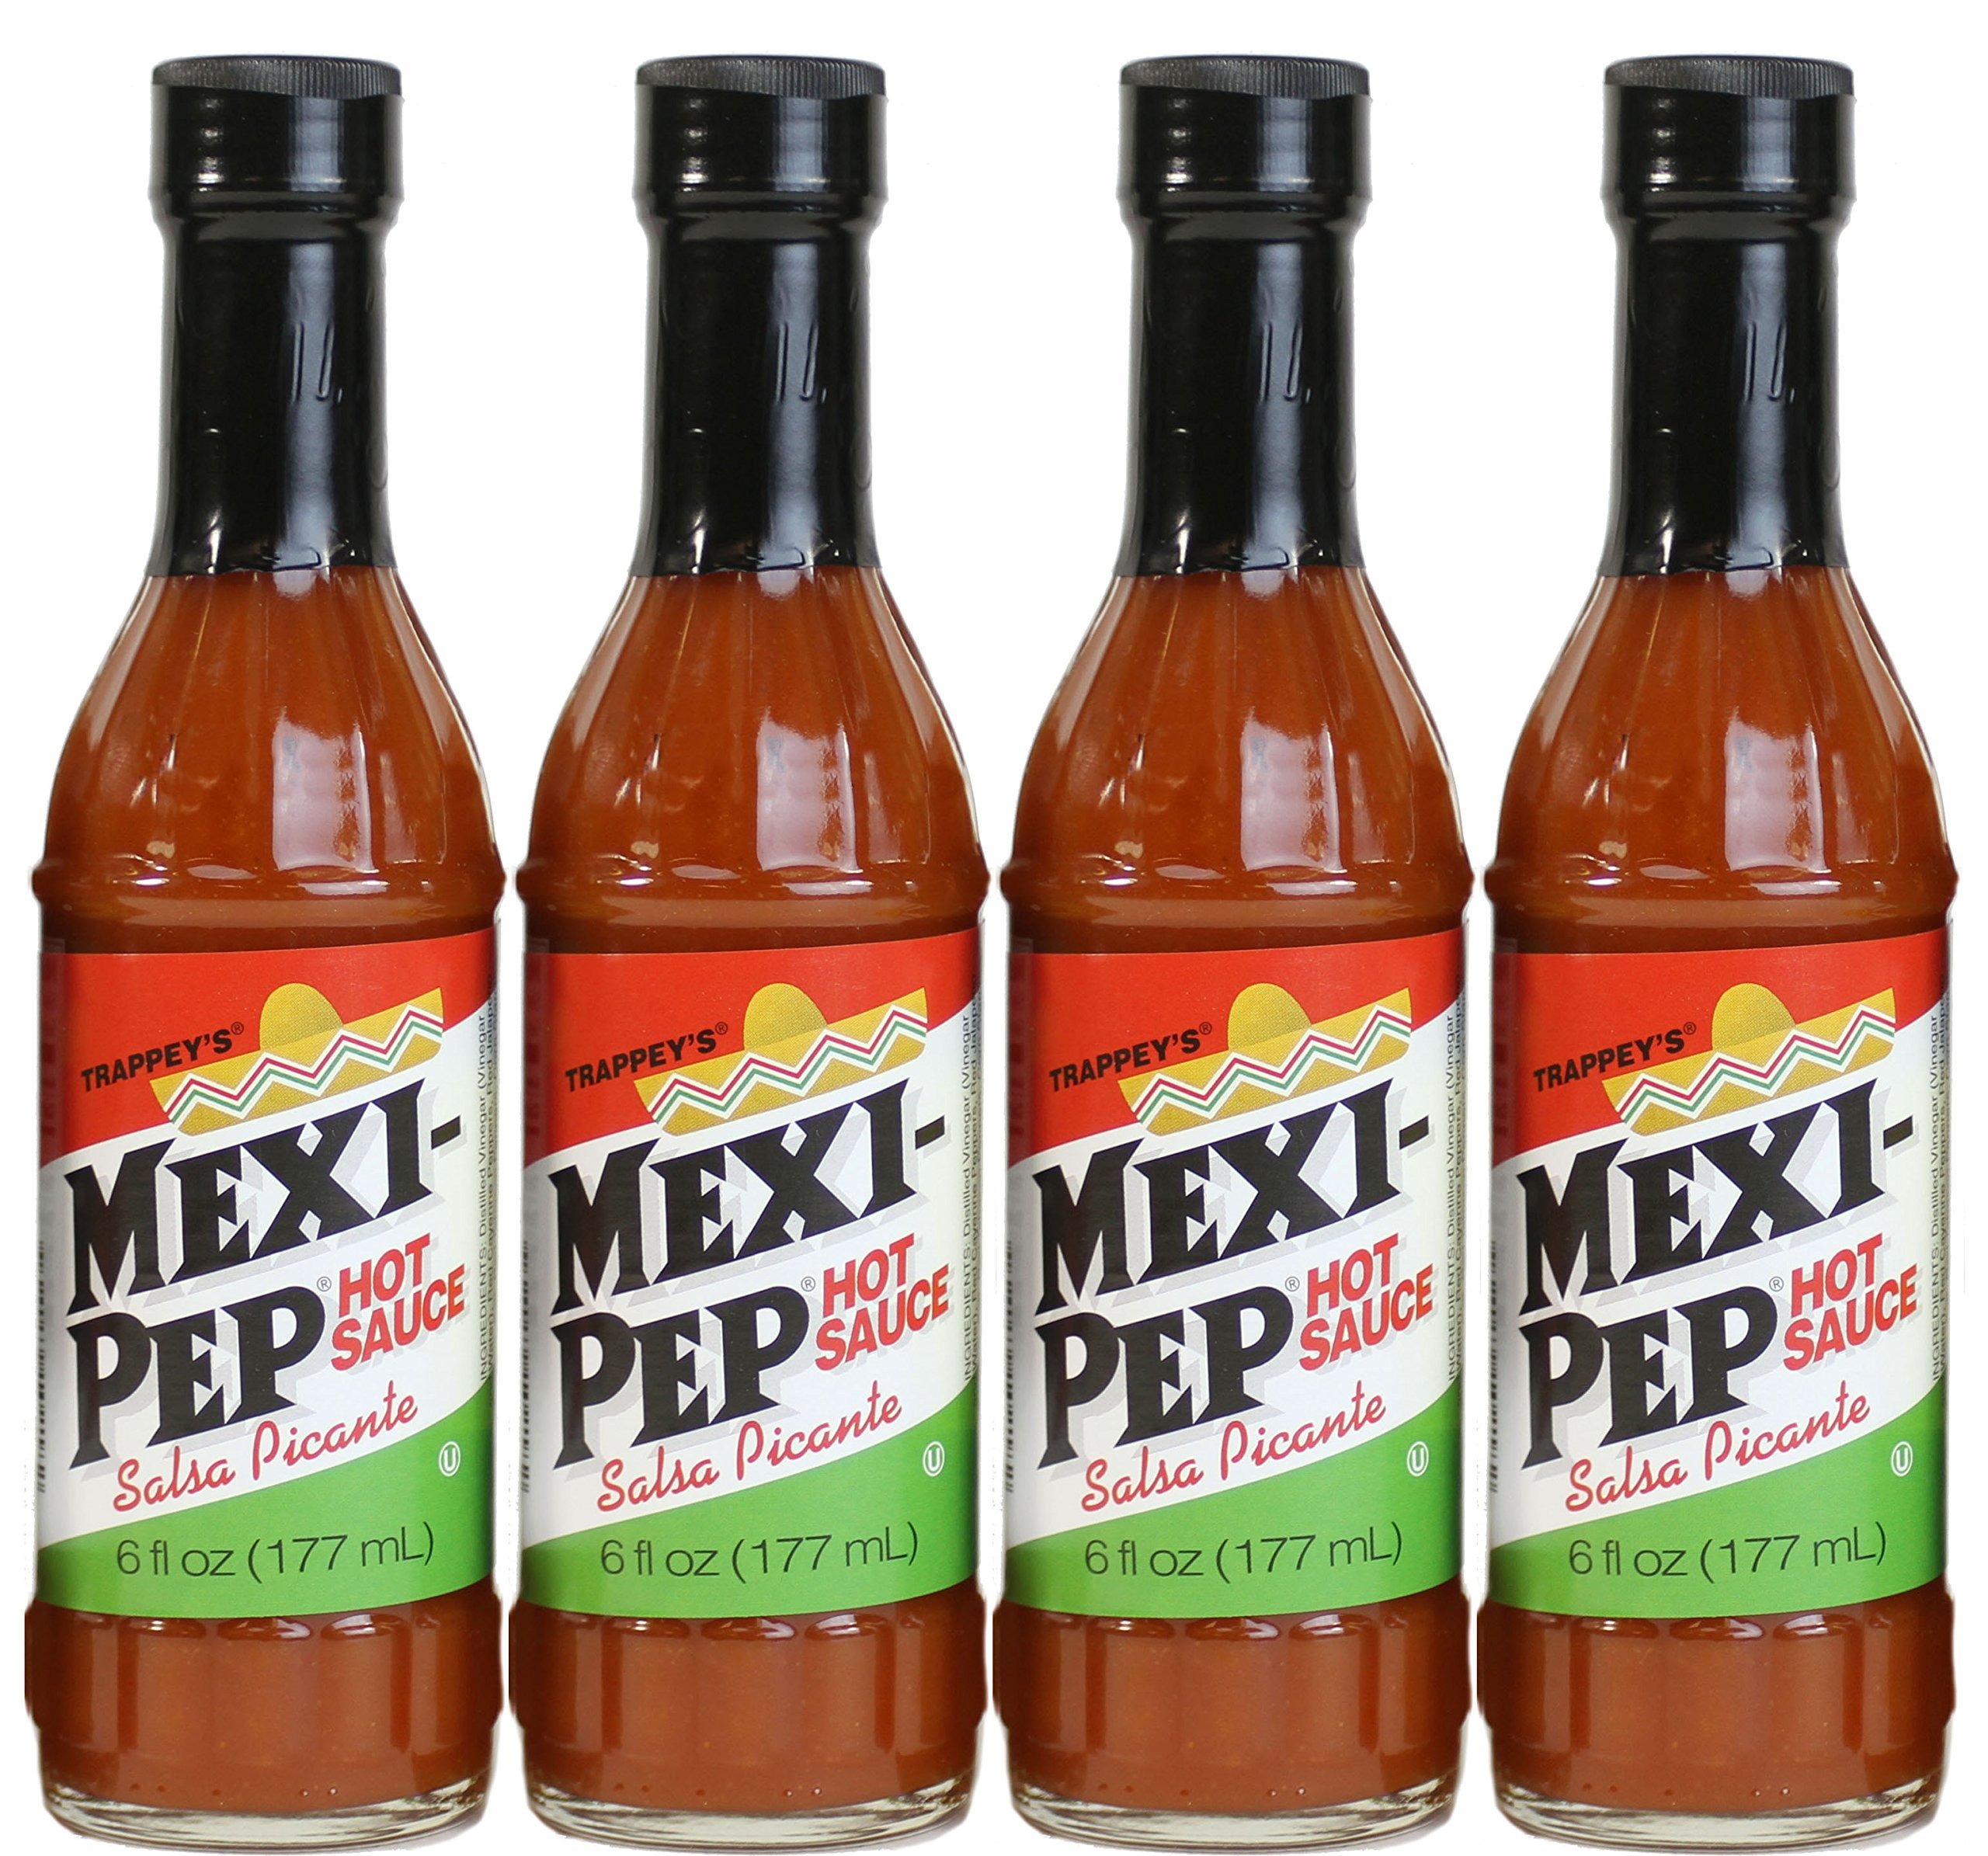
Item Name: Trappey's Mexi-pep Hot Sauce, 6-Ounce Bottle (Pack of 4)
Bullet Point 1: Net Wt. 6 fl. oz.
Bullet Point 2: Salsa Picanteq
Value: 24.0
Unit: Fl Oz

Price: 24.49